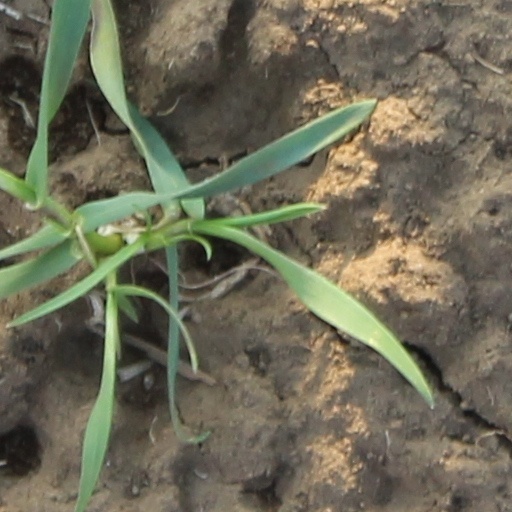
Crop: wheat